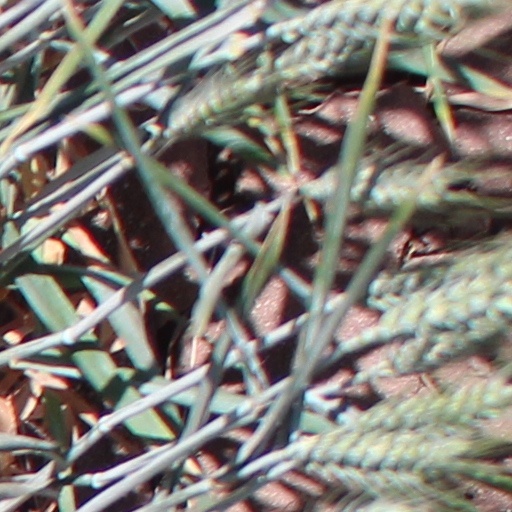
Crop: wheat